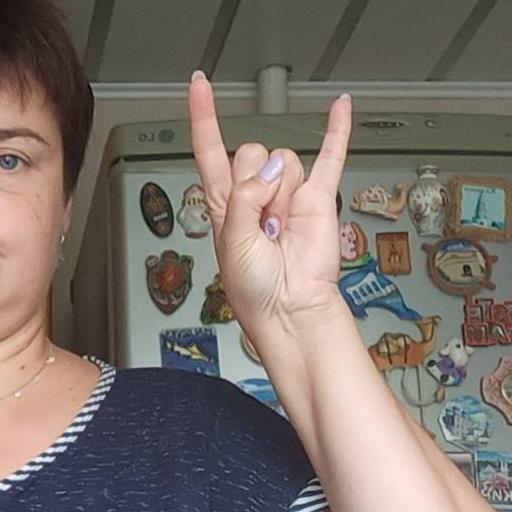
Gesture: rock